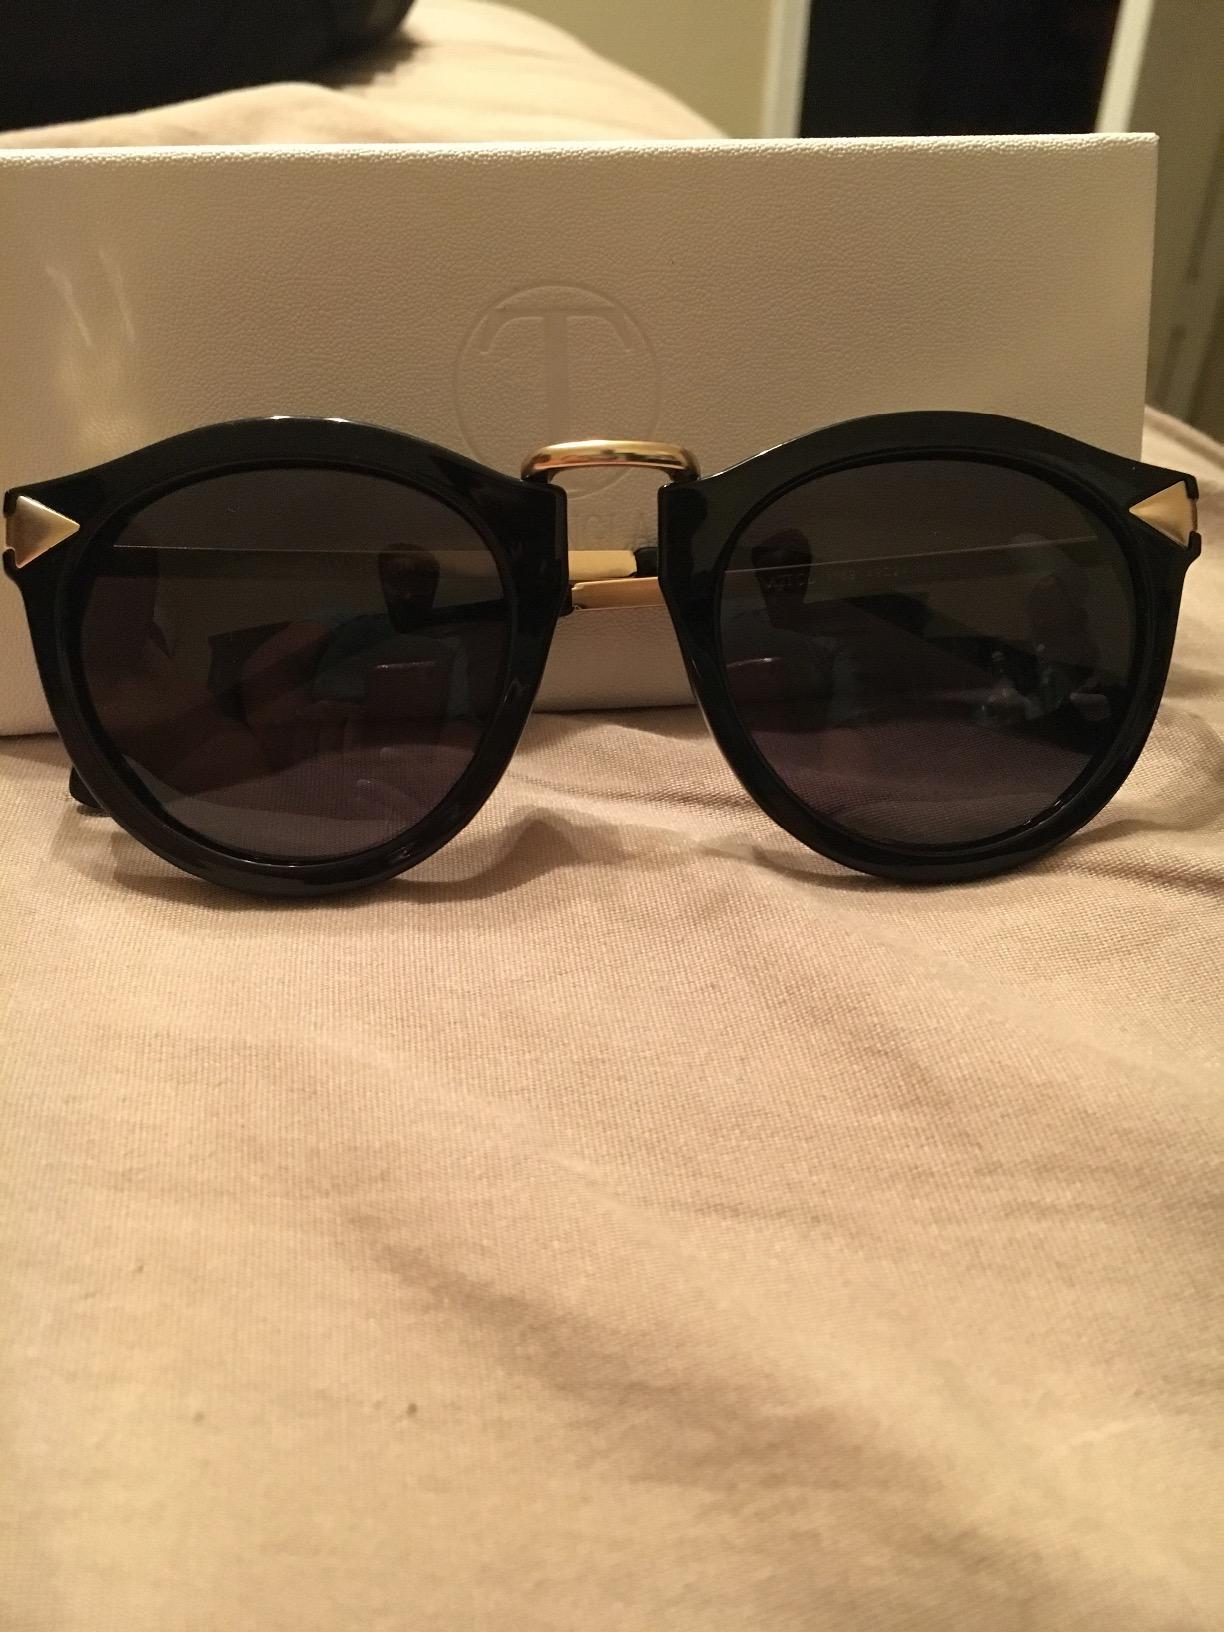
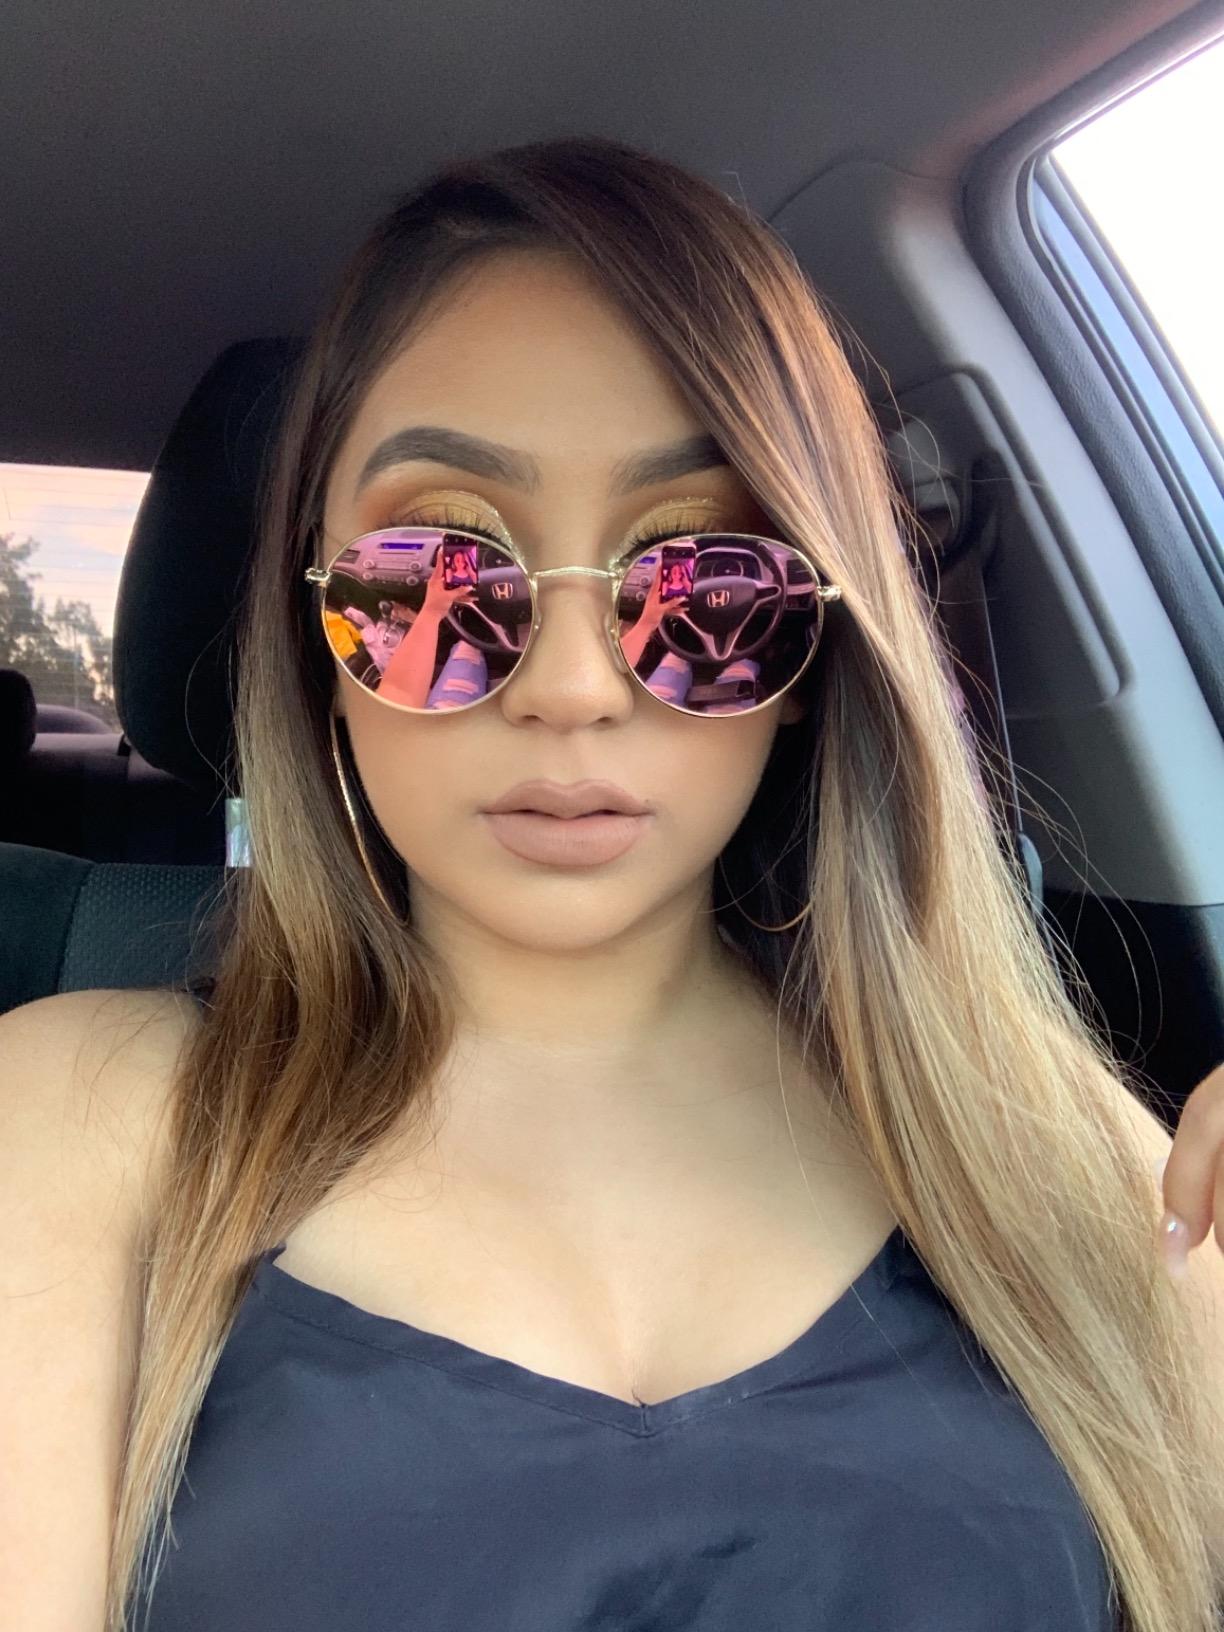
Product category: accessories_sunglasses
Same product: no